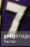
Number: 7